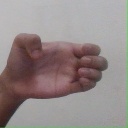
अक्षर: ख